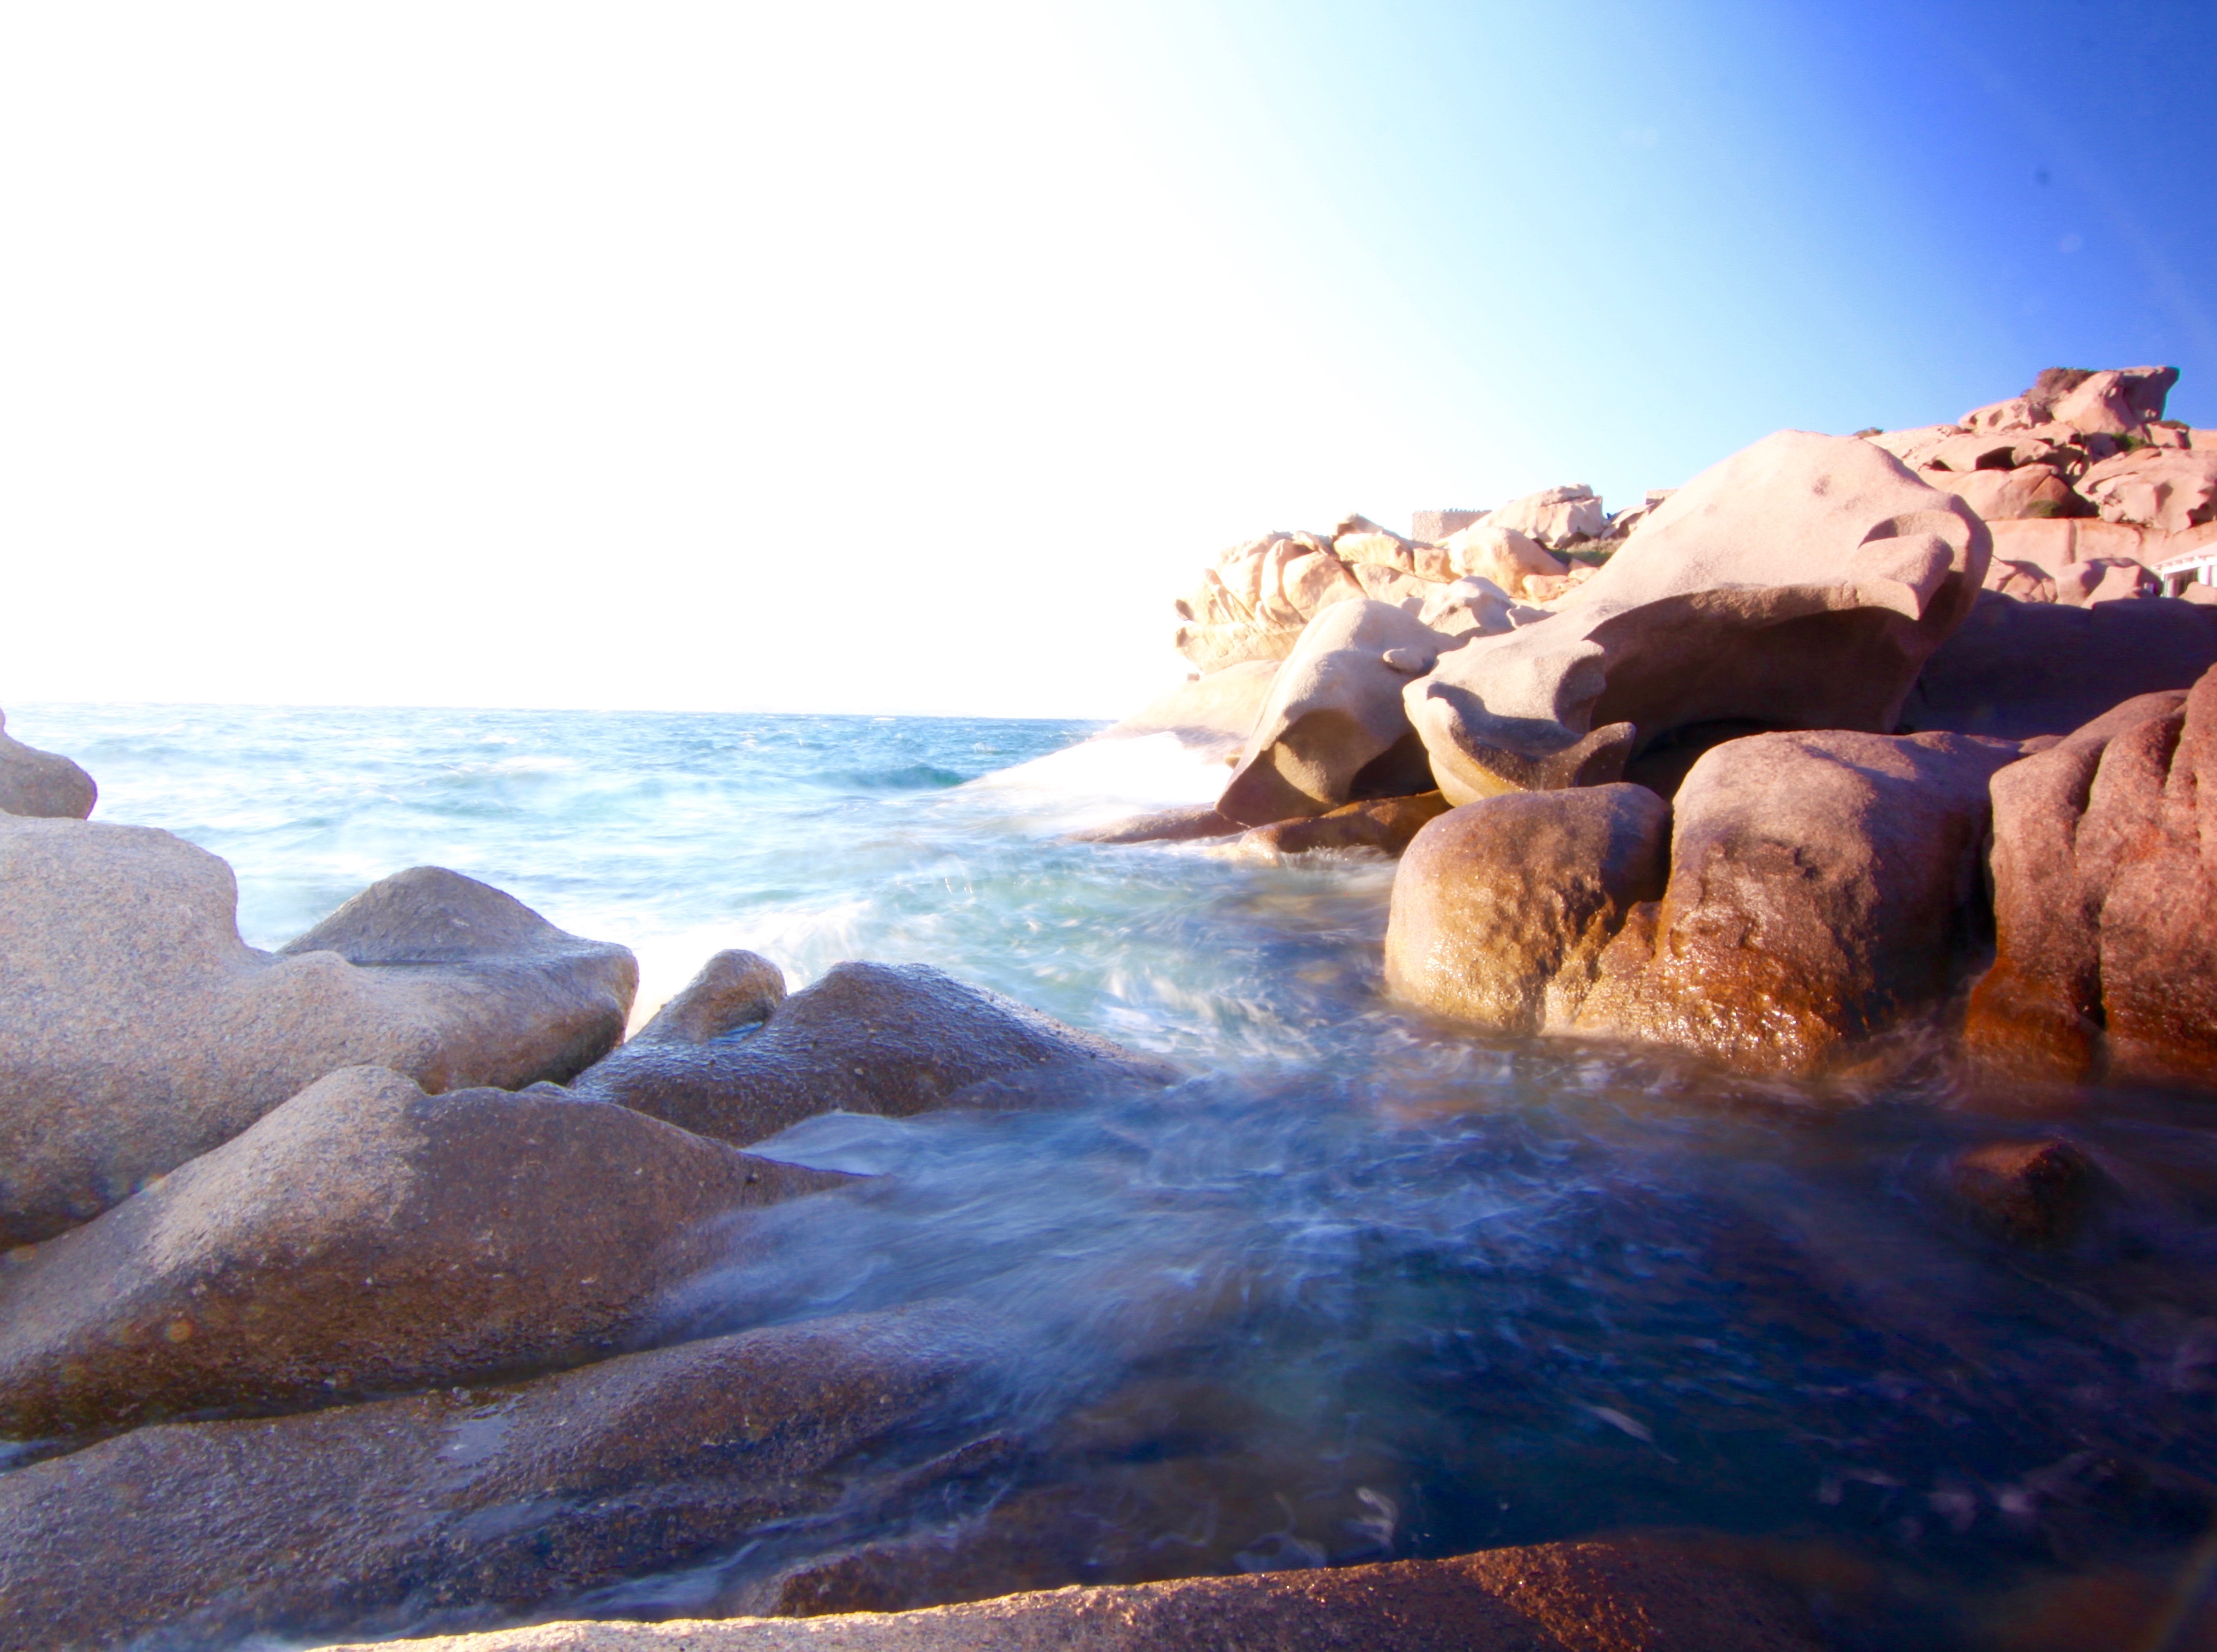
beach, sea, coast, sand, rock, ocean, shore, wave, vacation, bay, material, body of water, cape